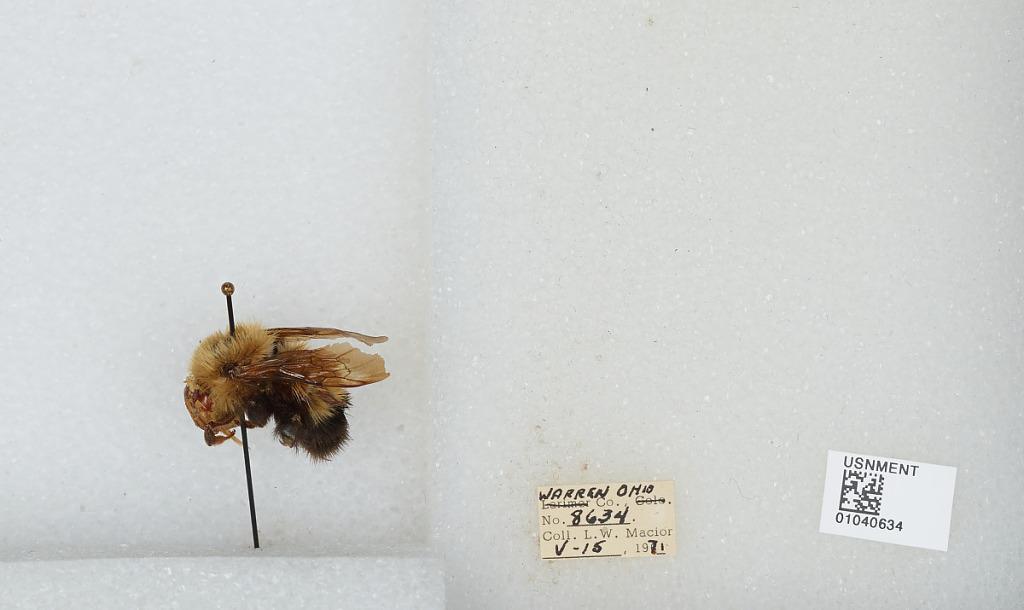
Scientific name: Bombus (Pyrobombus) perplexus Cresson
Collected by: L. Macior
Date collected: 1971-5-15
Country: United States
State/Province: Ohio
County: Warren
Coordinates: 39.4242, -84.1856